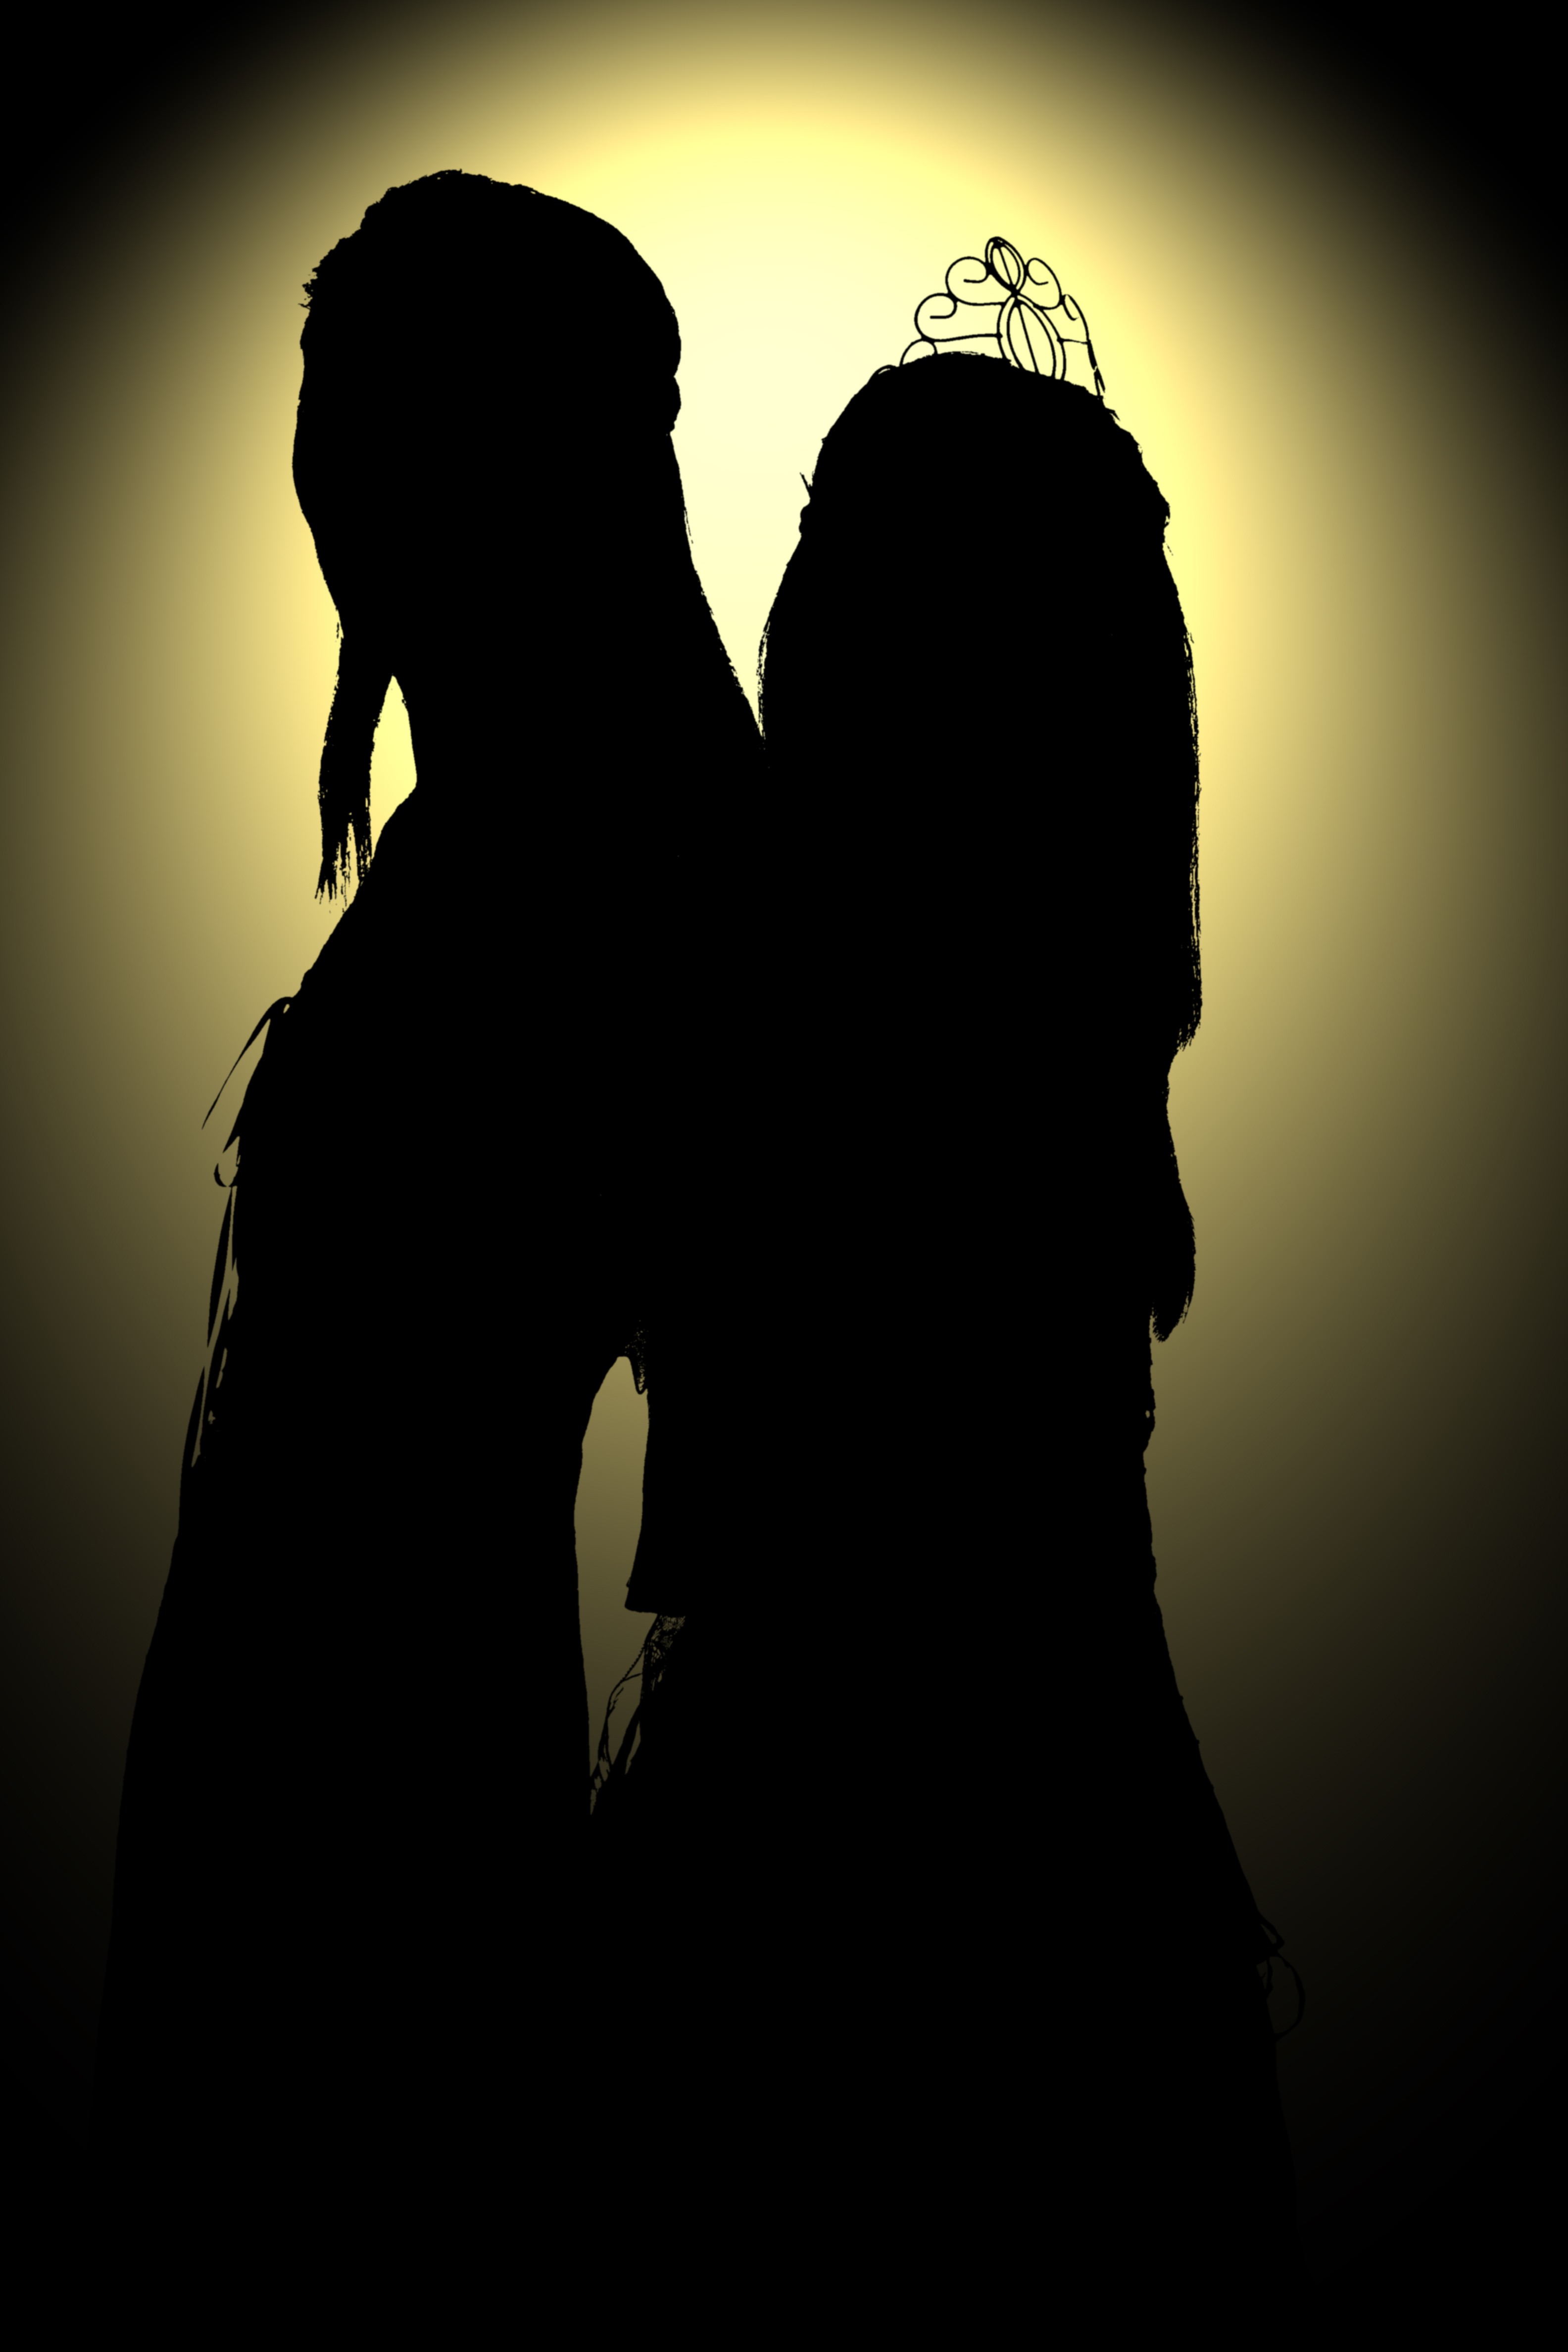
silhouette, person, halloween, shadow, romance, darkness, uk, backlighting, emotion, peterborough, interaction